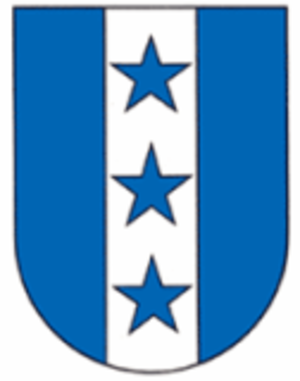
Münchwilen est une commune suisse du canton de Thurgovie, chef-lieu du district eponyme.